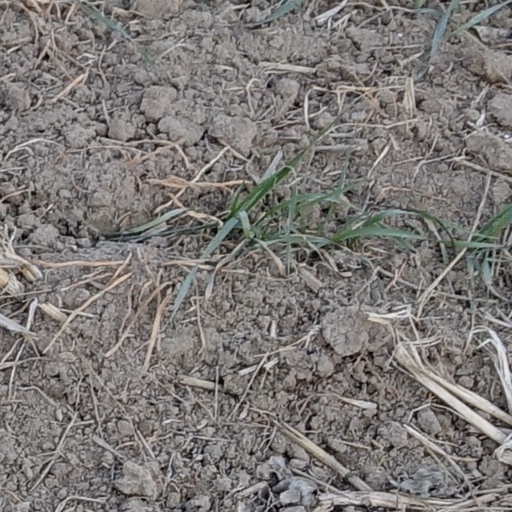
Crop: wheat